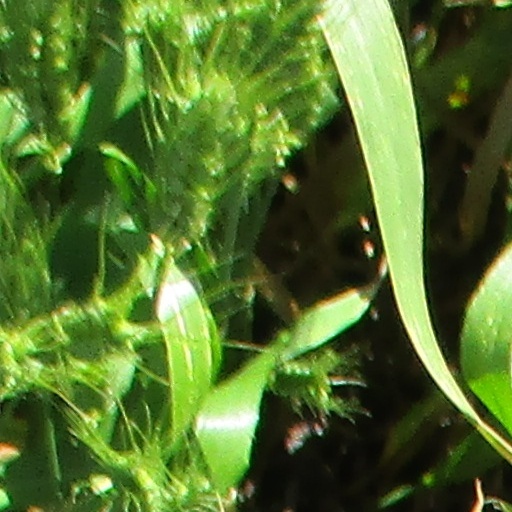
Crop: wheat